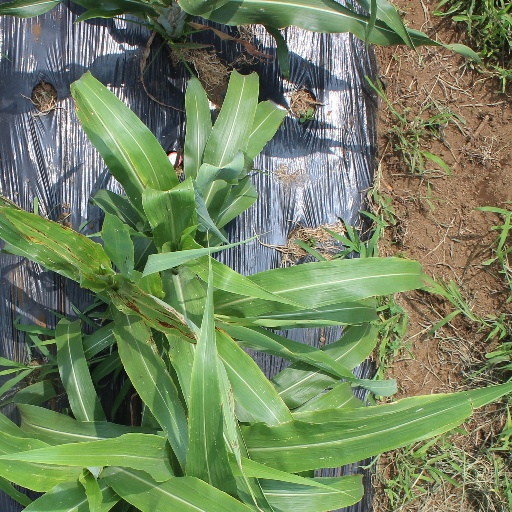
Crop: sorghum